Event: Nepal Earthquake
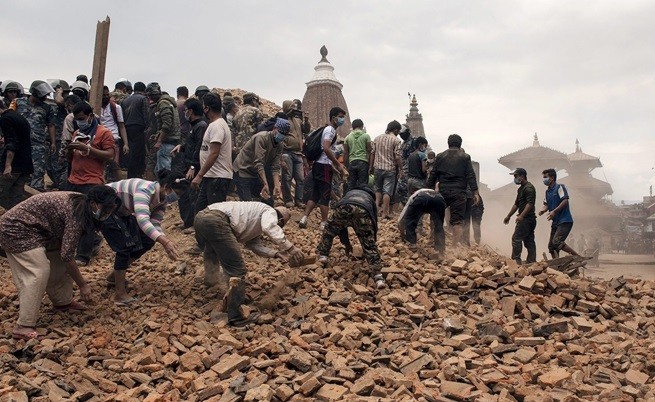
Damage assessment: damage